Joseph N. Crooms

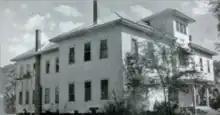
Hopper Academy in the historical black community of Georgetown in Sanford, Florida

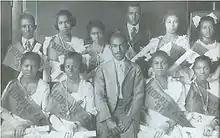
Joseph N. Crooms with the Hopper Academy graduating class of 1921

Hopper Academy, located at 1101 South Pine Avenue, was built in 1906. At this time, it served as the only school for African-American children in what was then Orange County. Structured after Booker T. Washington's Tuskegee Institute, the curriculum was trade and agriculturally based, and classes only went up to the 10th grade. The academic terms reflected the scheduling of the harvest months, allowing the children to still help their parents in the fields. The schools were designed to teach the students basic skills that they could to take back to their rural black communities, and continue to prosper with their learned skills.